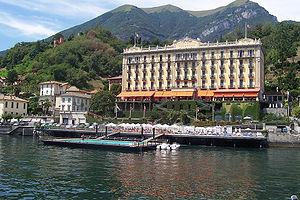
Tremezzo est une ancienne commune italienne de la province de Côme dans la région Lombardie en Italie au bord du Lac de Côme. Elle a fusionné avec Mezzegra, Ossuccio et Lenno depuis le 25 mai 2014 pour former la commune de Tremezzina.